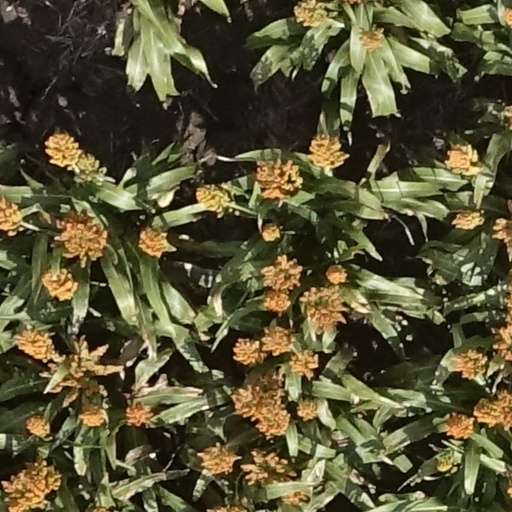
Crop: sorghum